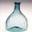
Label: bottle